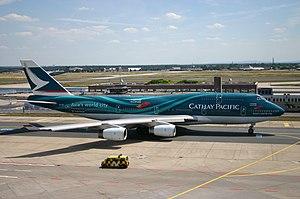
Hong Kong, officiellement la région administrative spéciale de Hong Kong de la république populaire de Chine, est la plus grande et la plus peuplée des deux régions administratives spéciales de la république populaire de Chine, l'autre étant Macao. Elle compte environ sept millions d'habitants que l'on appelle Hongkongais dont l'espérance de vie, de 84,2 ans, est la plus longue au monde en 2017.